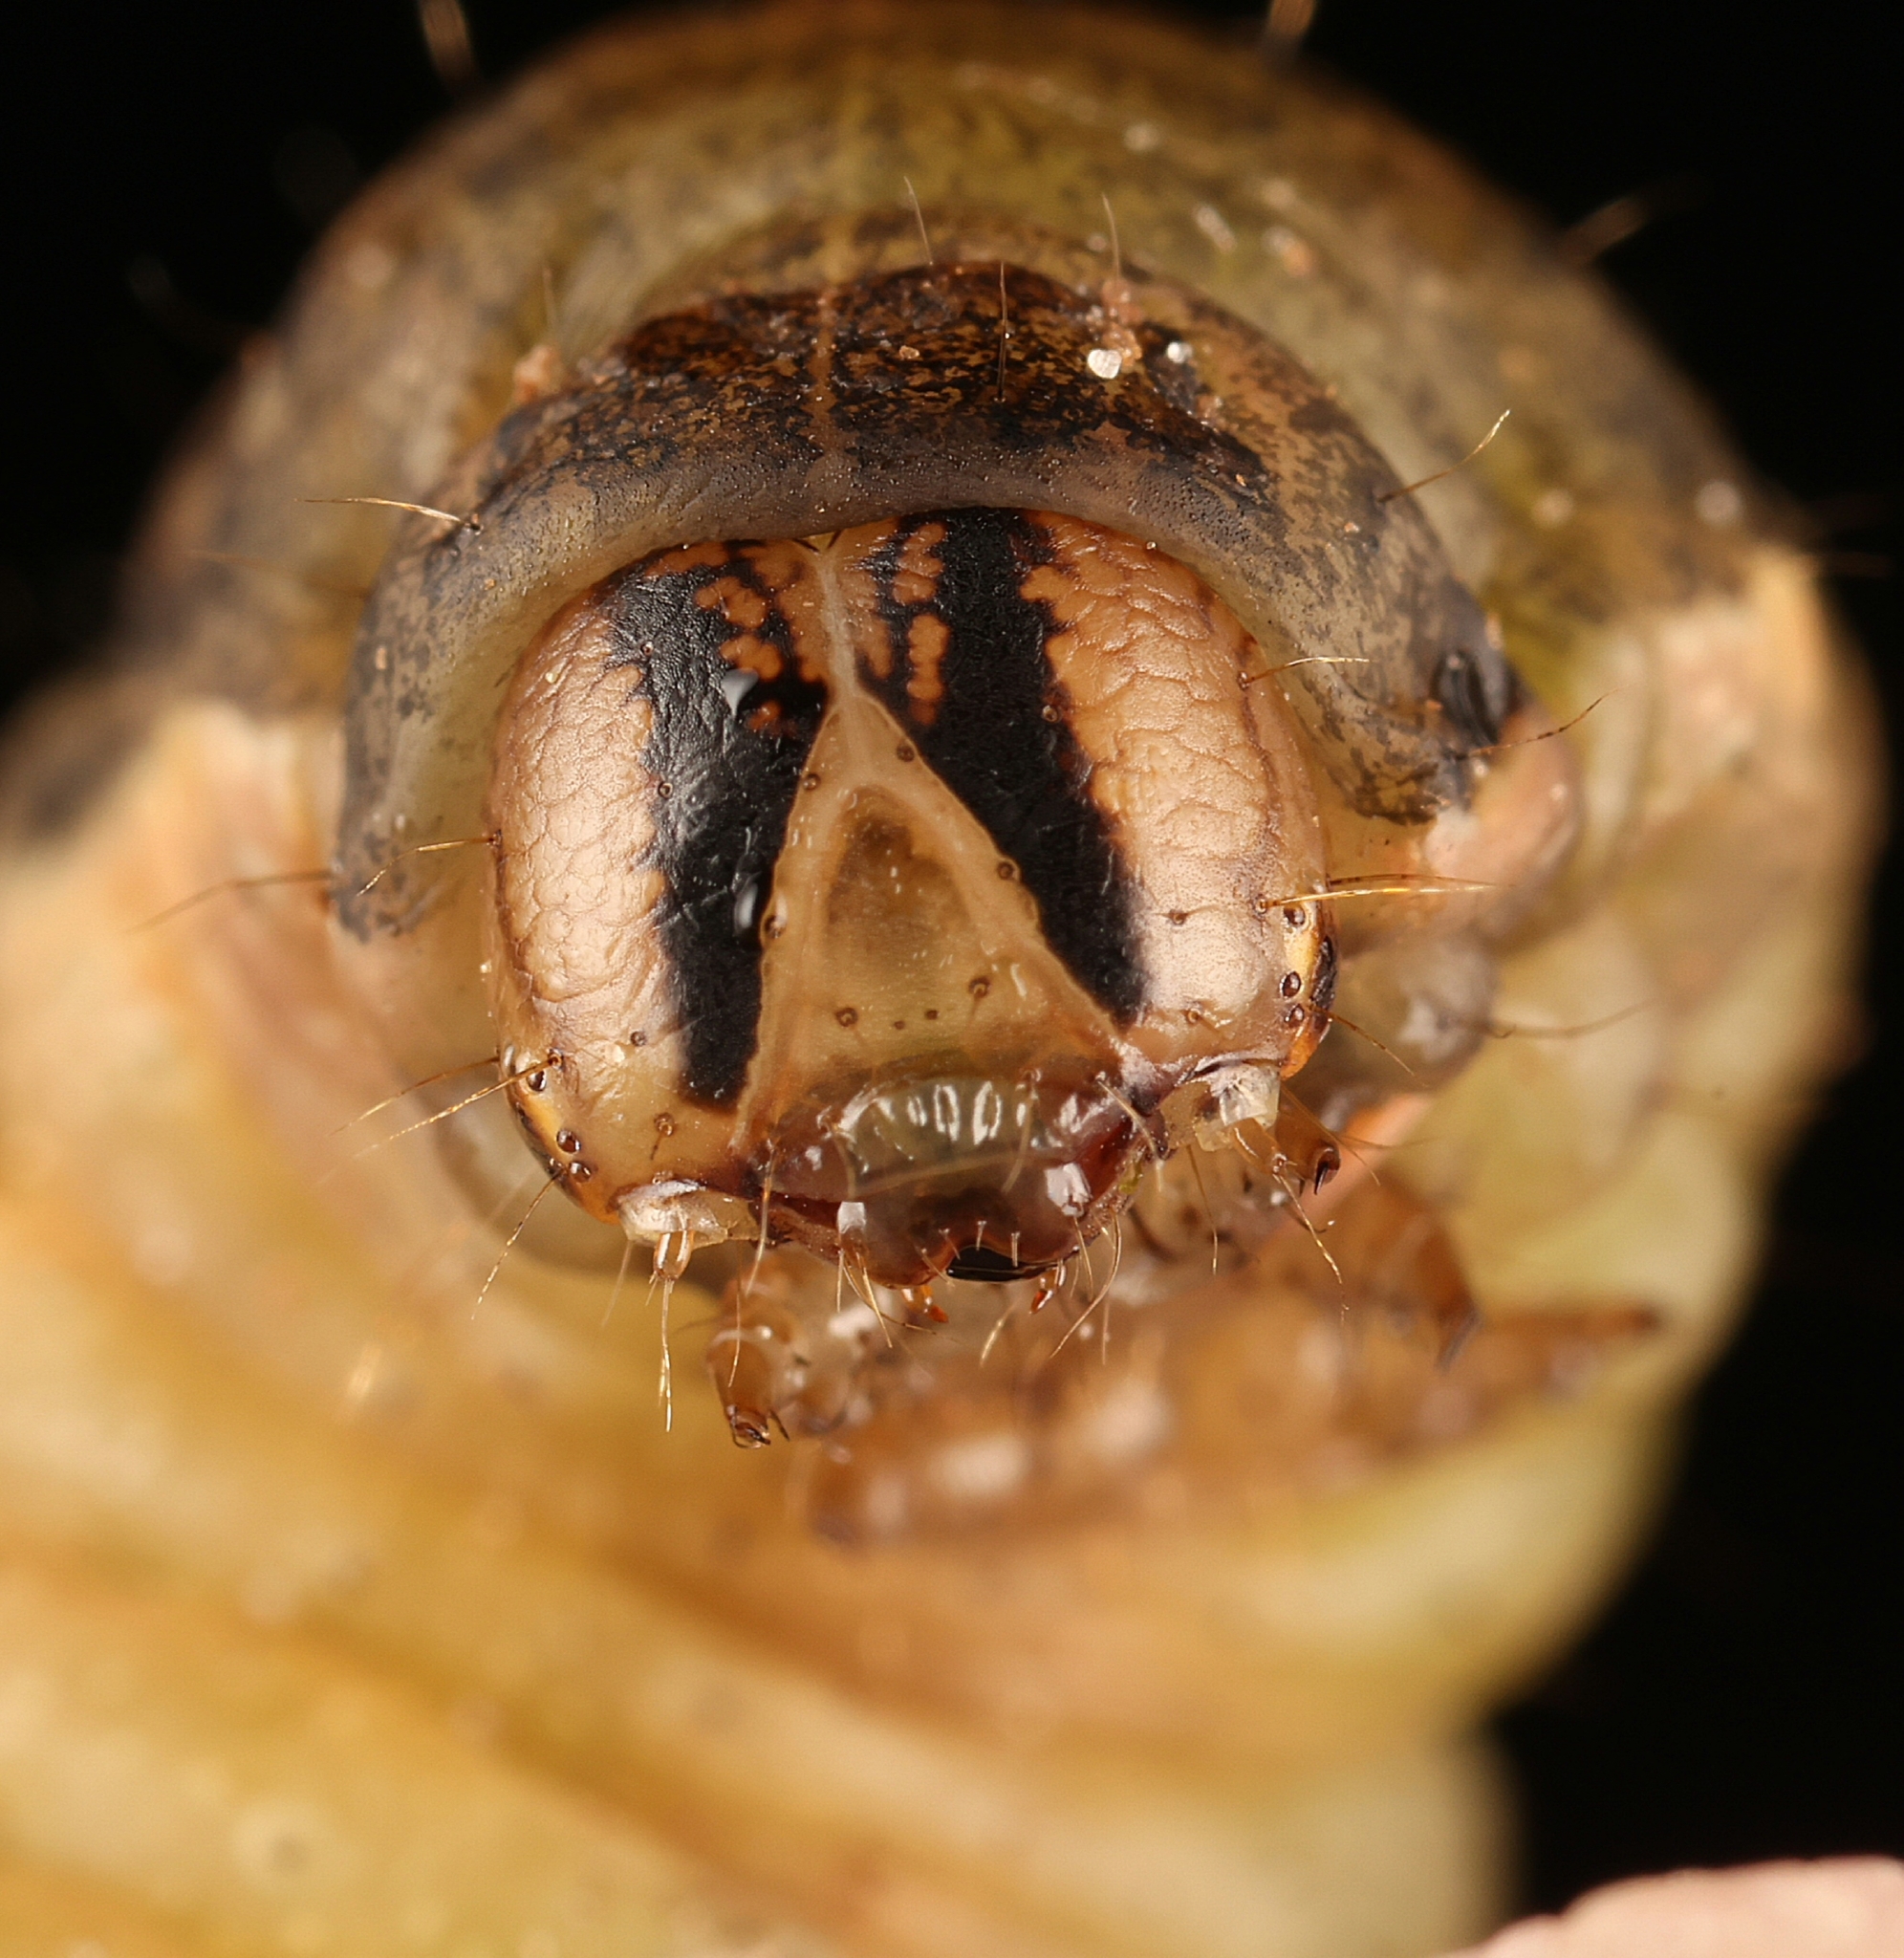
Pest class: cutworms